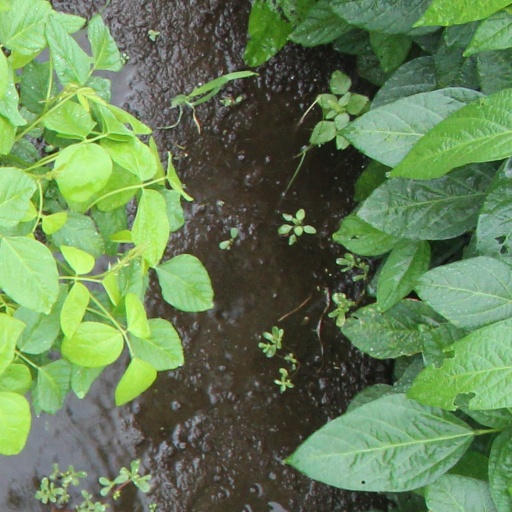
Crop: soybean